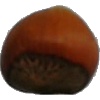
Label: Nut Forest 1